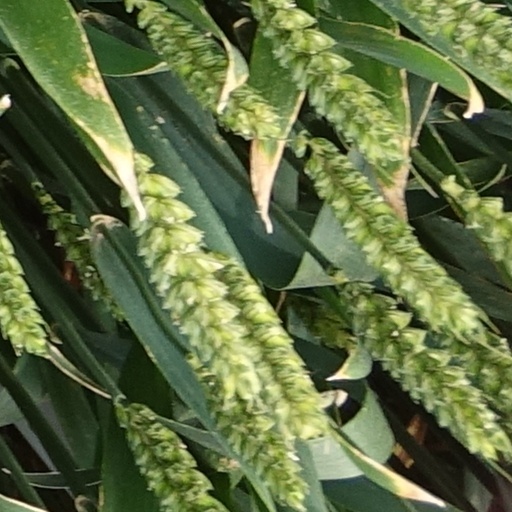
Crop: wheat